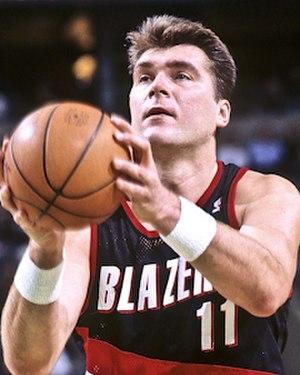
Arvydas Sabonis à Kaunas est un joueur de basket-ball lituanien évoluant au poste de pivot. Il est considéré comme l'un des meilleurs basketteurs européens de l'histoire. Il est ainsi désigné parmi les cinquante meilleurs contributeurs de l'Euroligue, sa carrière étant aussi honorée par des élections au sein FIBA Hall of Fame en 2010, puis du Basketball Hall of Fame en 2011.
Les Trail Blazers de Portland, sont une franchise de basket-ball de la National Basketball Association basée à Portland, dans l'état de l'Oregon.
Cet article présente la liste du nombre de joueurs étrangers ayant évolué en NBA.